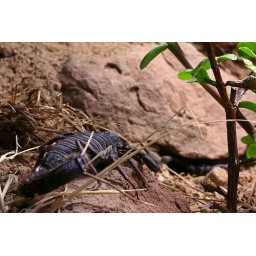
Adult male checking out his female companion in the background.